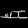
Label: Sandal